Woden Valley

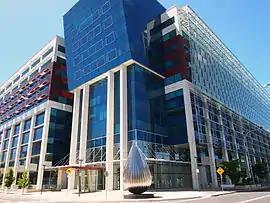
The Sirius building, head office of the Department of Health, located in the Woden Town Centre.

Woden Valley is a vital area when it comes to sport in the Territory. Its association football club, Woden Valley FC (Woden Rival), is very popular amongst juniors. Woden Valley also has a rugby league team Woden Rams and an Australian rules football team (Woden Blues). It also has a tenpin bowling centre and produced NSW champion and award-winning sports journalist Reagan Murphy, who lived in Garran and attended Woden Valley High School in the 1970s.